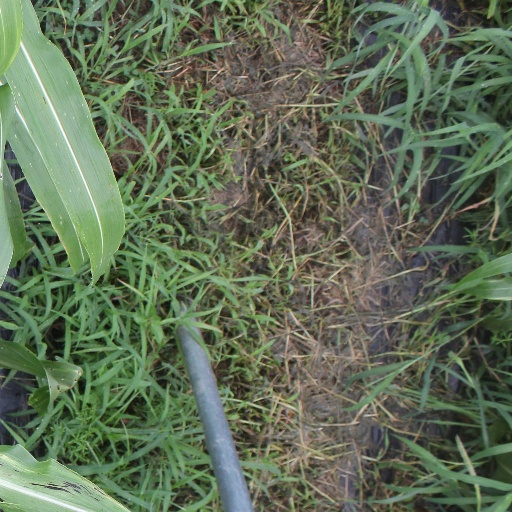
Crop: sorghum